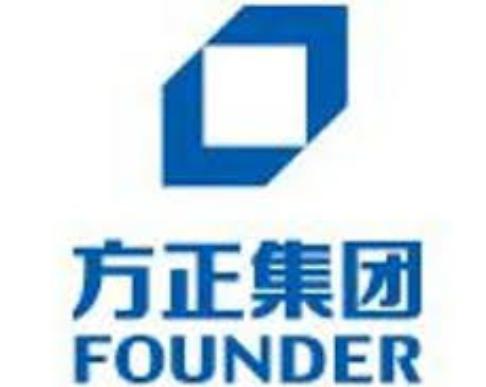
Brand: FangZheng
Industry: Electronic